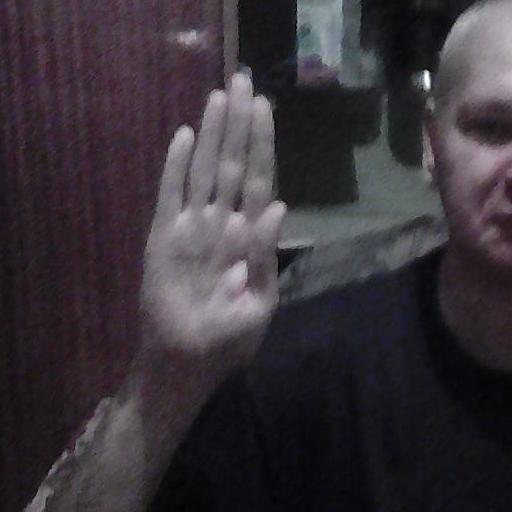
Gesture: stop